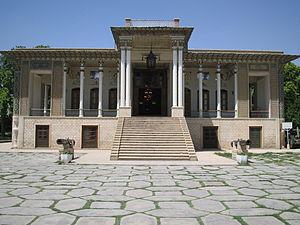
Chiraz ou Shiraz est une ville du sud-ouest de l'Iran. C'est la capitale de la province du Fars.